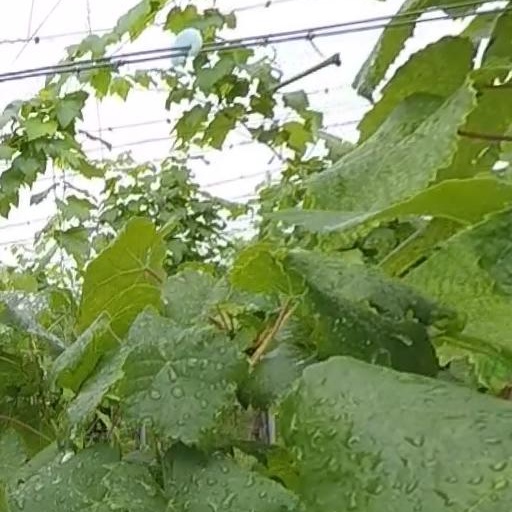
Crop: grape